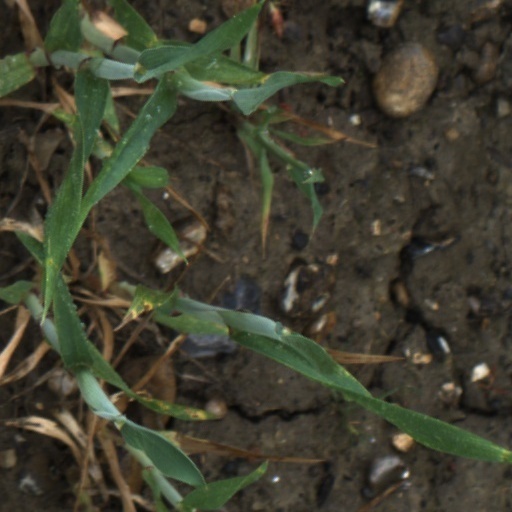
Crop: wheat